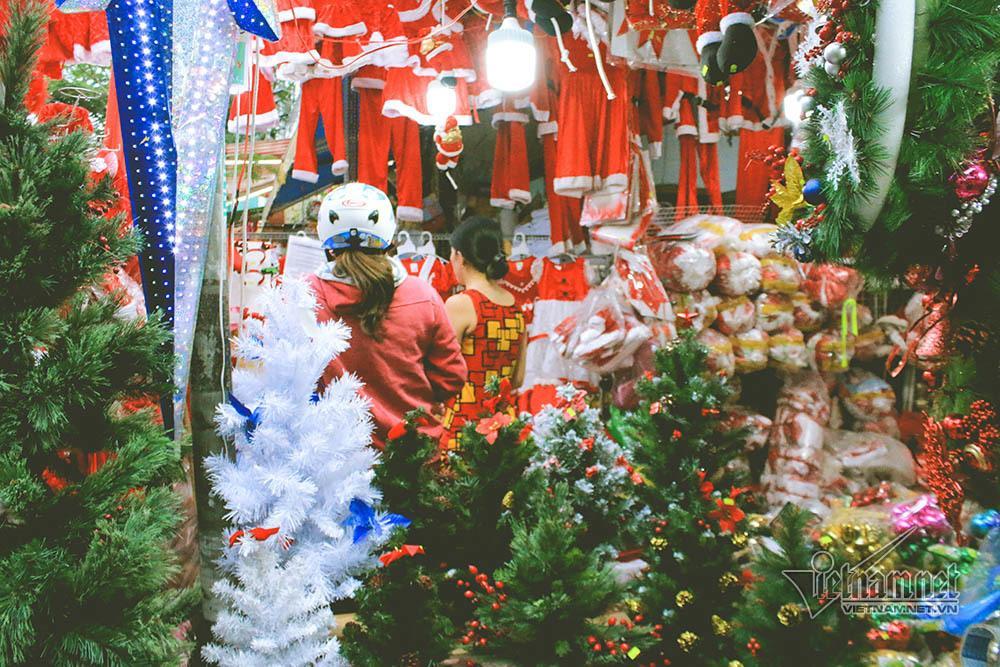
cửa hàng này bán chủ yếu là các mặt hàng đồ trang trí giáng sinh